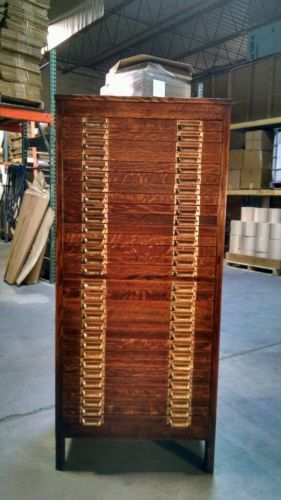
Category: cabinet